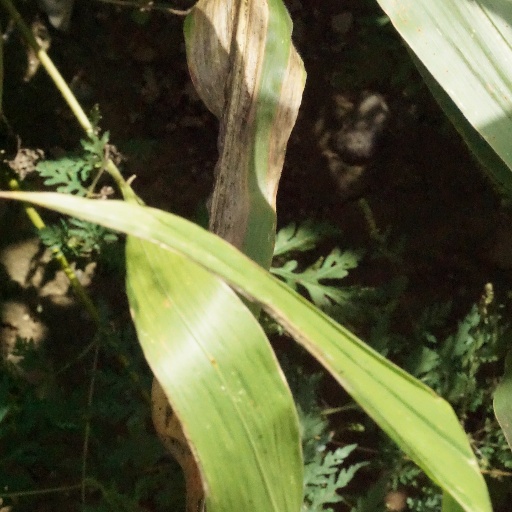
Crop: maize; corn